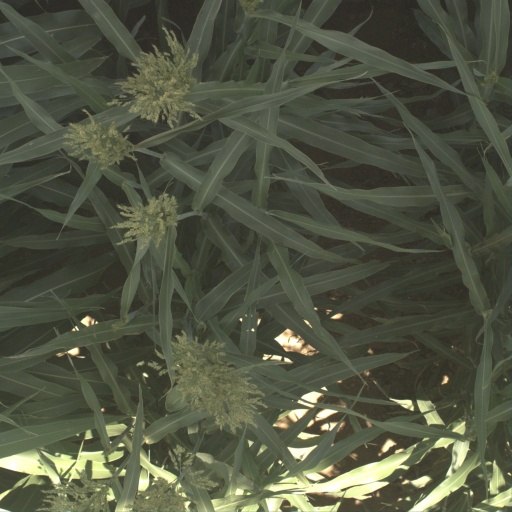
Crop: sorghum